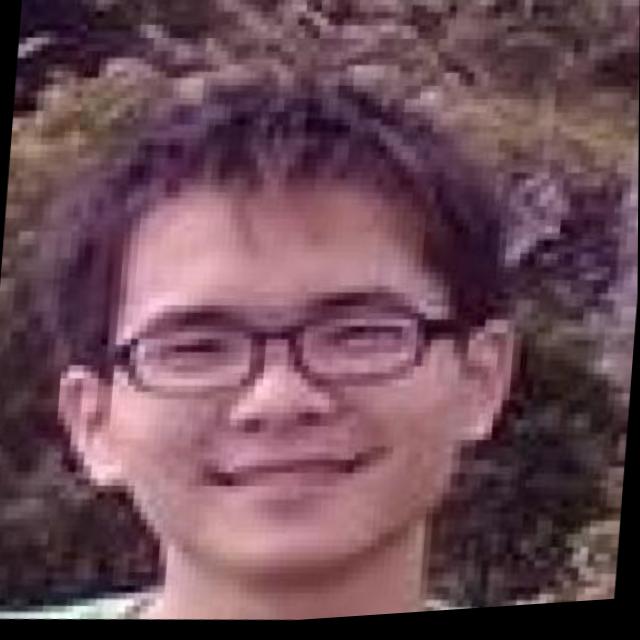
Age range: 21-44